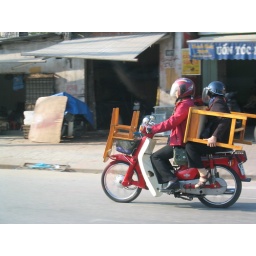
We literally saw a kitchen sink transported in this way!